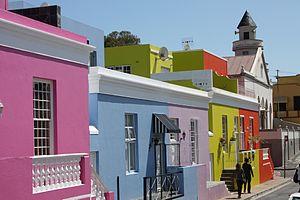
Cet article recense les sites concernés par l'observatoire mondial des monuments en 2016.